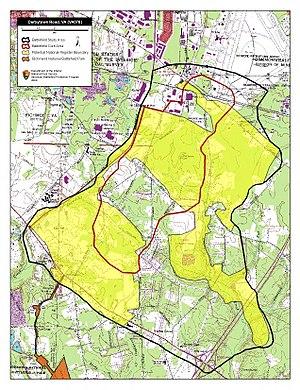
La bataille de Darbytown Road s'est déroulée le 13 octobre 1864, entre les forces de l'Union et confédérées. Les confédérés tentent de reprendre le terrain qu'ils ont perdu face aux forces fédérales lors des combats près de Richmond, en Virginie. Leurs efforts échouent. Le 13 octobre, les forces de l'Union avancent pour trouver et tater la nouvelle ligne défensive confédérée en face de Richmond. Bien que principalement un combat de tirailleurs, une brigade fédérale lance un assaut contre les fortifications au nord de Darbytown Road et est repoussée avec de lourdes pertes. Les fédéraux se retirent dans leurs lignes retranchées le long de New Market Road.